List of KonoSuba characters

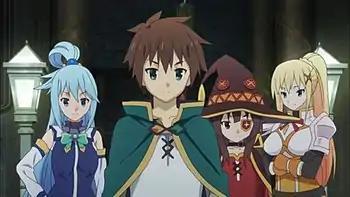
The main characters of "KonoSuba" as seen in the anime. From left to right: Aqua, Kazuma Satou, Megumin and Darkness.

The following is a list of characters that appear in the light novel series "KonoSuba" by Natsume Akatsuki and its various spin-offs.